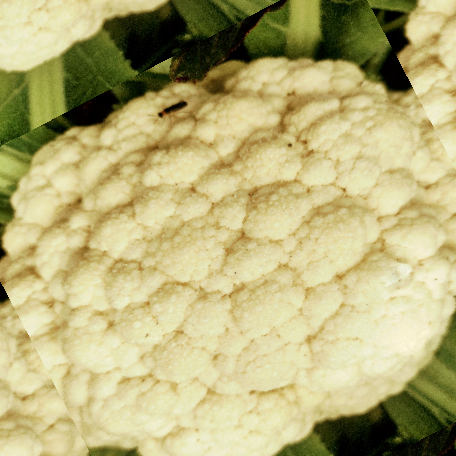
Label: Disease Free